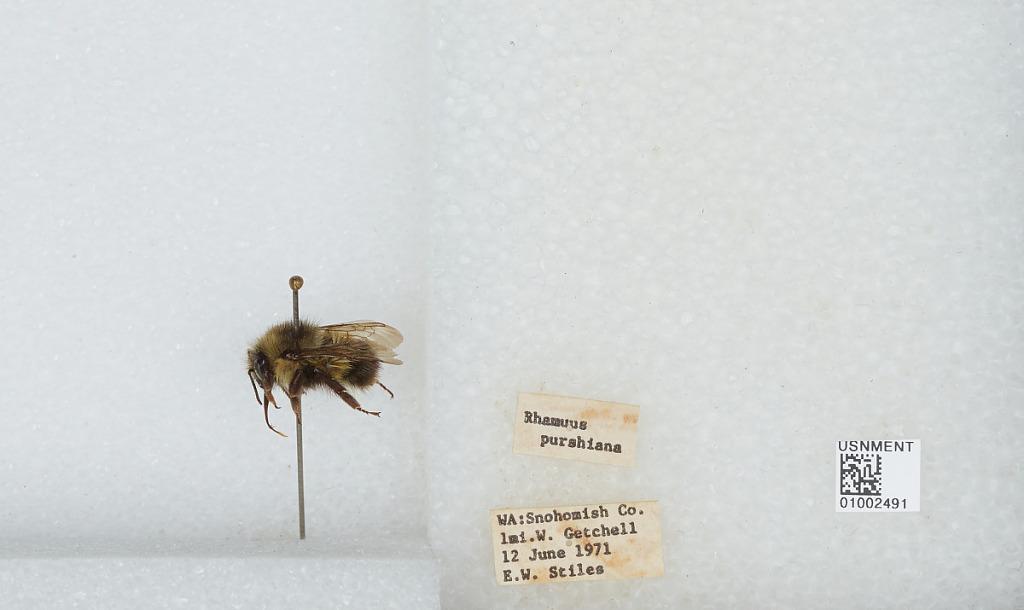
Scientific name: Bombus (Pyrobombus) flavifrons Cresson
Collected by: E. Stiles
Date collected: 1971-6-12
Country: United States
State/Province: Washington
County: Snohomish
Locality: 1 mile west of Getchell
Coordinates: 48.0722, -122.119